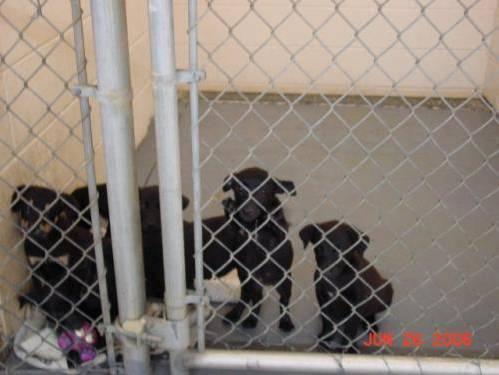
dog